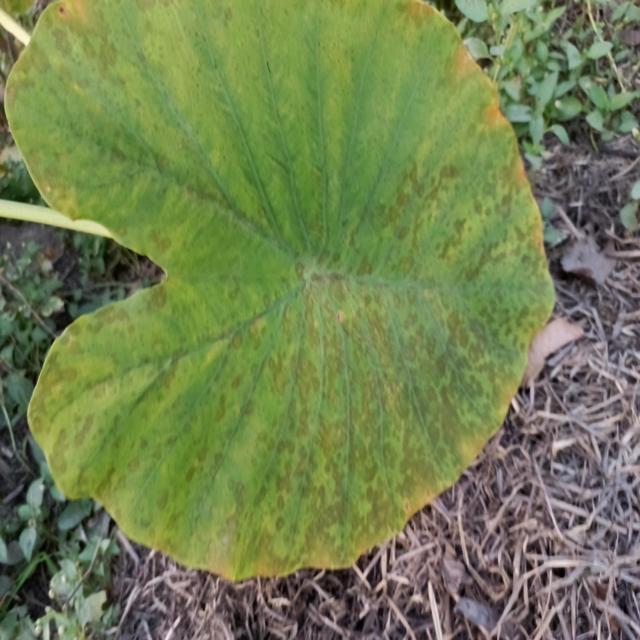
Label: Mid_Blight